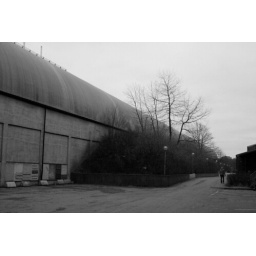
My first outing with the 350D- A lonely stretch of road by the SSPA building at Chalmers- 2009